Heat recovery ventilation

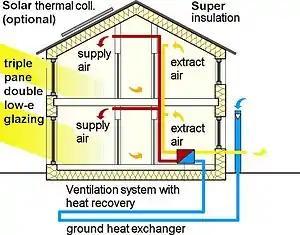

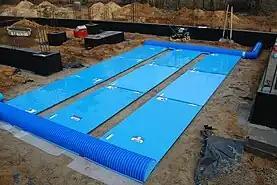
Plate ground heat exchanger inside the foundation walls

Mardiana et al. integrated a fixed plate heat exchanger into a commercial wind tower, highlighting the advantages of this type of system as a means of zero energy ventilation which can be simply modified. Full scale laboratory testing was undertaken in order to determine the effects and efficiency of the combined system. A wind tower was integrated with a fixed plate heat exchanger and was mounted centrally in a sealed test room.